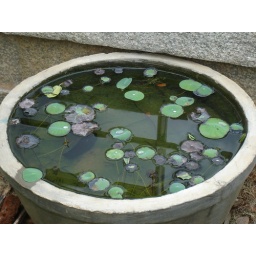
Lotus leaves in a clear pot water....